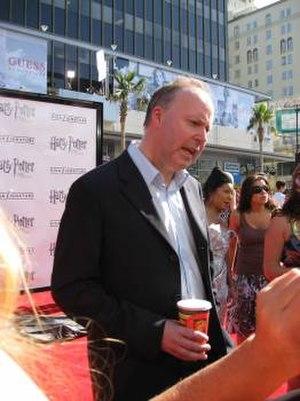
Harry Potter et l'Ordre du Phénix est un film américano-britannique réalisé par David Yates, sorti en 2007.
David Yates [ˈdeɪvɪd jeɪts], né le 8 octobre 1963 à St Helens dans le Merseyside, est un réalisateur, scénariste et producteur britannique.